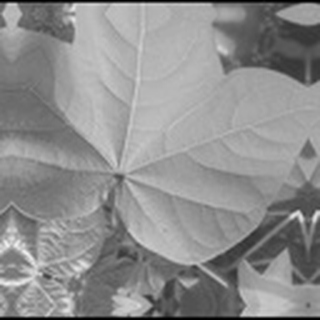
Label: healthy_cotton